Hurley, Wisconsin

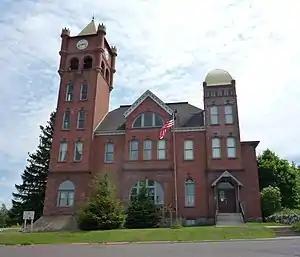
Old Iron County Courthouse

The Old Iron County Courthouse (now the Iron County Historical Museum) was designed in the Richardsonian-Romanesque style by architect L.H. Ruggles. The building was completed in 1893 by contractors Rinkle and Carroll at a cost of $27,303. The original clock in the tower was installed by Chicago jeweler J.J. Neuhavre. Lightning struck the clock tower in June 1922 and set the tower ablaze. The original clock was destroyed and was replaced by an electric Seth Thomas clock at a cost of $1,348. The building served as the county courthouse until 1975. In 1977, it was sold to the Iron County Historical Society for $1. It has been listed on the National Register for Historic Places since 1977. It was considered "architecturally significant in an area where there are few comparable buildings." The building currently houses the Iron County Historical Museum, which features three floors of exhibits and a weaving room where volunteers use looms to make rag rugs.